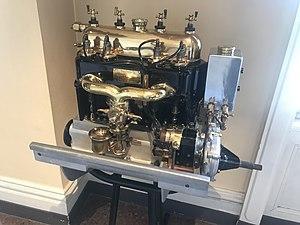
Mieusset moteur quatre cylindres 1916 au Musée Henri Malartre